Mississippi River floods of 2019

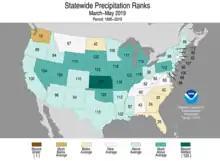
US Statewide Precipitation Ranks Spring 2019

Wetter than normal conditions persisted into the spring with precipitation concentrated in the western and northern regions of the Mississippi River Basin. The conterminous United States recorded the fifth wettest meteorological spring (March 2019 - May 2019) during the 1895-2019 period of record, with an average of of precipitation.